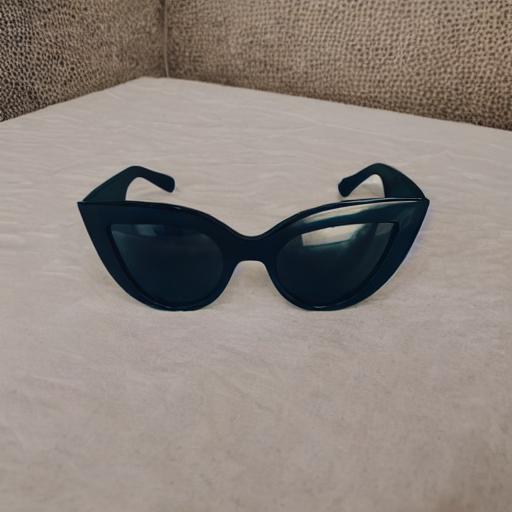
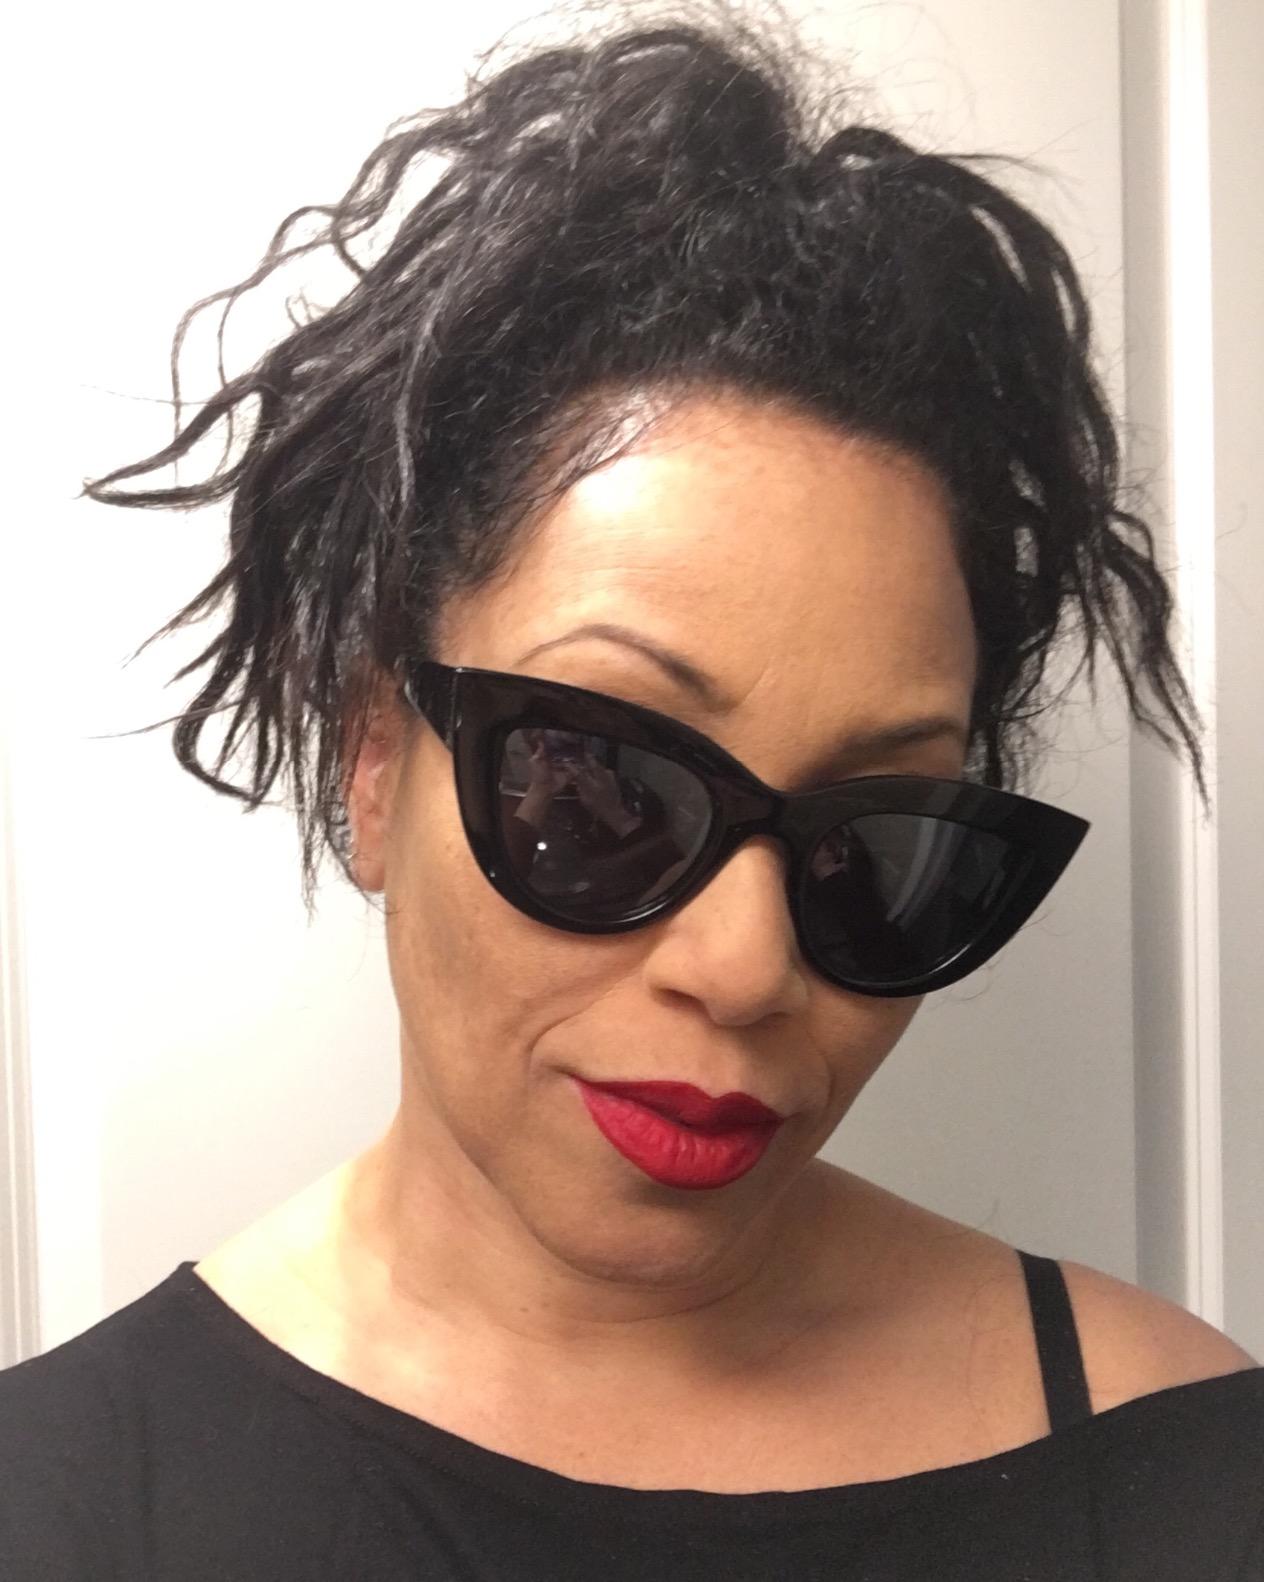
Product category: accessories_sunglasses
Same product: no